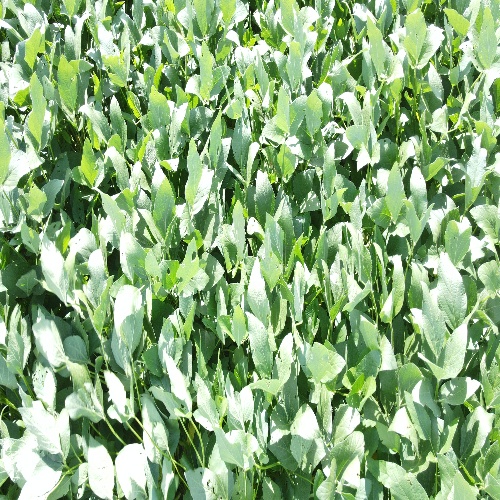
Label: Caterpillar